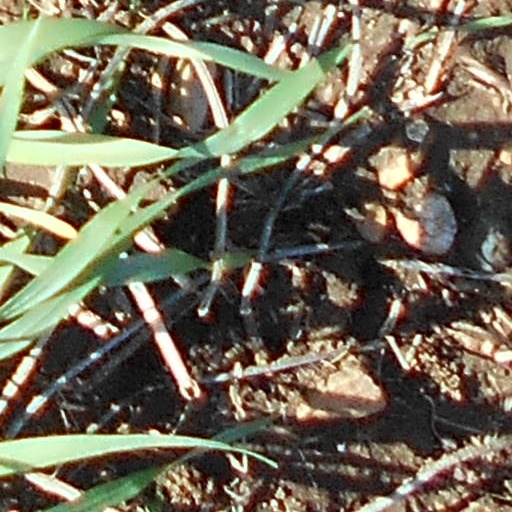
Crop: wheat